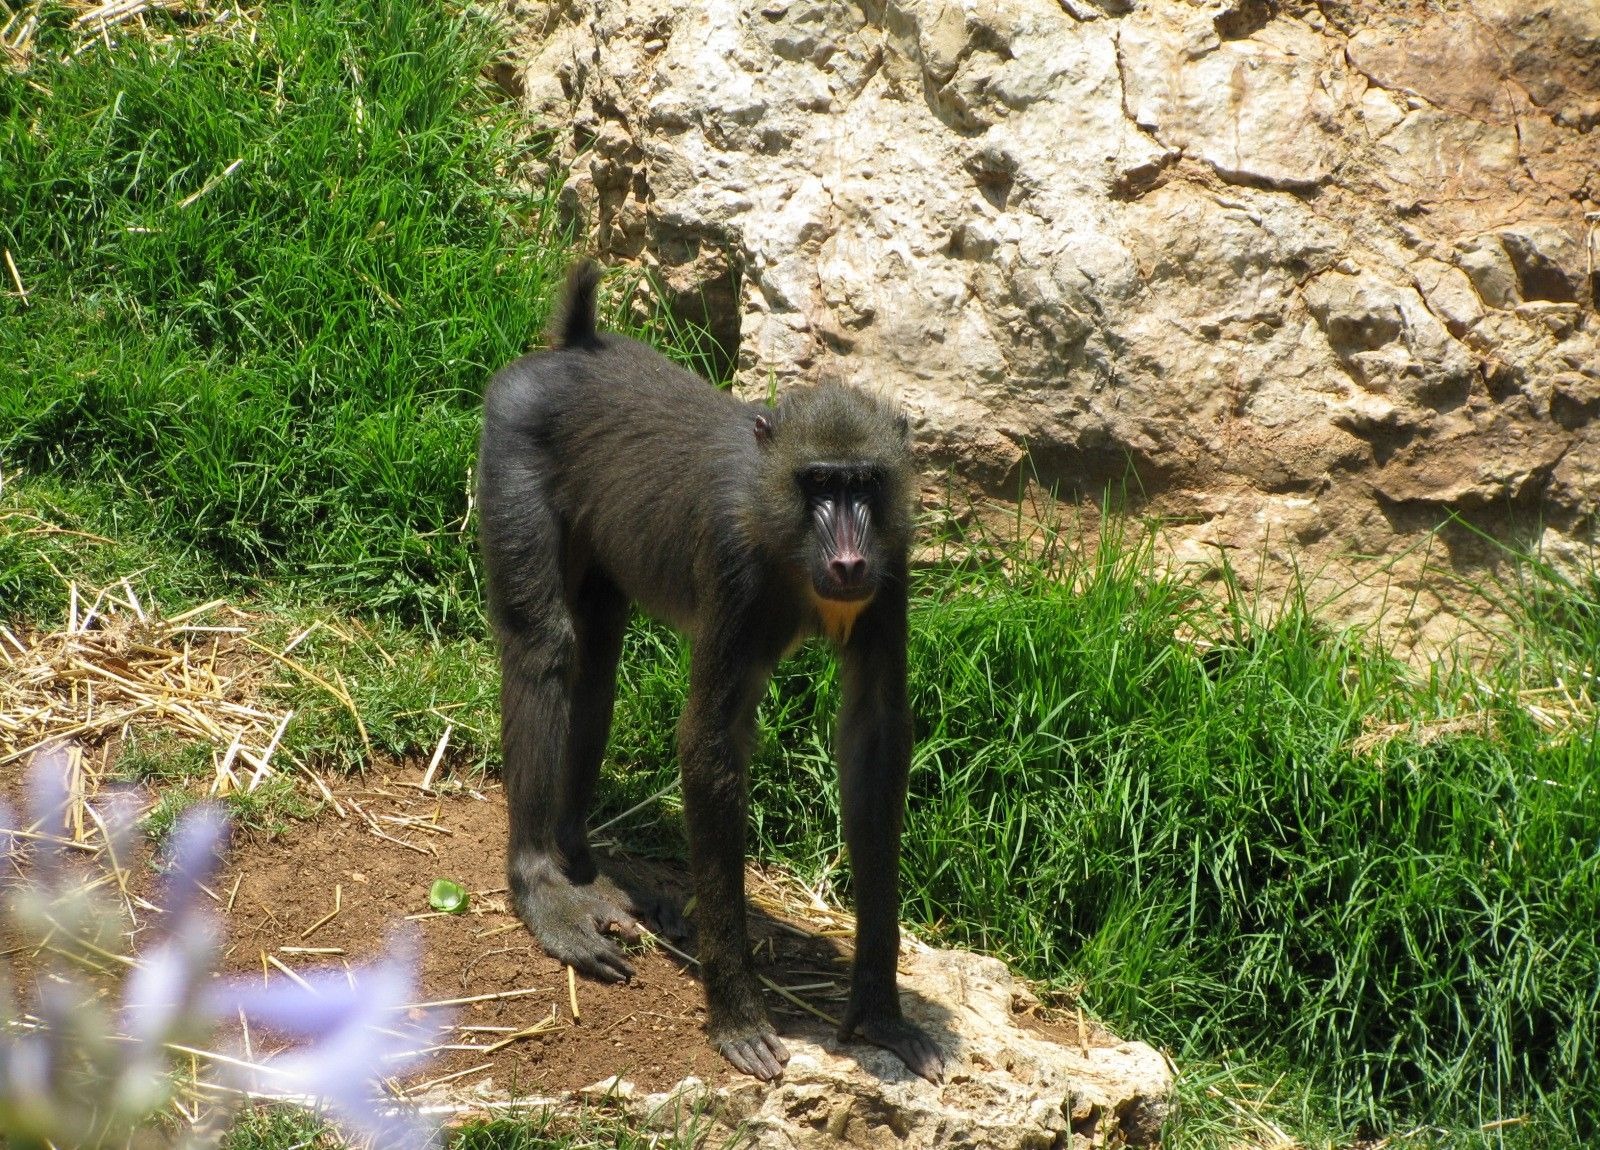
animal, wildlife, wild, zoo, mammal, monkey, fauna, primate, chimpanzee, wild life, baboon, vertebrate, macaque, old world monkey, western gorilla, great ape, pavian